Jaroslav Lev of Rožmitál

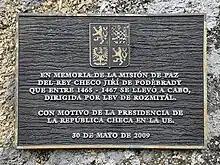
Plaque in Cape Finisterre commemorating the peace mission of George of Podebrady and the travel of Jaroslav Lev of Rožmitál

Very little is known of Jaroslav's youth, but he was trained a soldier. He was probably a member of the Czech expedition, as a soldier of fortune in the invasion of Władysław III of Poland in Ottoman territory and took part in the Battle of Varna in 1444. His wife came from the family of the Bezdružický of Kolowrat.